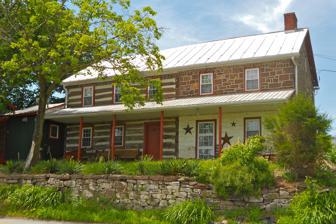
Building: Hammersly-Strominger House
Country: United States of America
Year built: 1835
Historic house in Pennsylvania, United States United States historic place Hammersly-Strominger House U.S. National Register of Historic Places Show map of Pennsylvania Show map of the United States Location Northeast of Lewisberry on Pennsylvania Route 177, Newberry Township, Pennsylvania Coordinates 40°8′37″N 76°51′1″W / 40.14361°N 76.85028°W / 40.14361; -76.85028 Area 2 acres (0.81 ha) Built c. 1790, 1835 Built by Hammersly, Robert; Strominger, Michael NRHP reference No. 78002487 Added to NRHP December 20, 1978 Hammersly-Strominger House is a historic home located at Newberry Township , York County, Pennsylvania . It was built in two phases.  The first section was built about 1790, and is a 2 + 1 ⁄ 2 -story, log structure with a gable roof. A 2 + 1 ⁄ 2 -story, gable-roofed, stone section was added in 1835.  It features a shed-roofed porch. It was added to the National Register of Historic Places in 1978. References